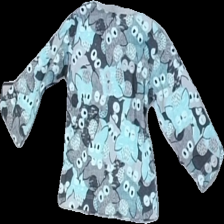
View: back
Type: Top
Category: Children
Brand: Not in the list
Brand text on label: thillin
Colors: Blue, Grey, Black
Material: 100% cotton
Pattern: Animal print
Cut: Regular
Size: 68
Season: All
Damage location: top center
Damage 2 location: middle left
Damage 3 location: middle right
Price range: 50-100
Recommended usage: Reuse
Description: långärmad tröja med ugglor på